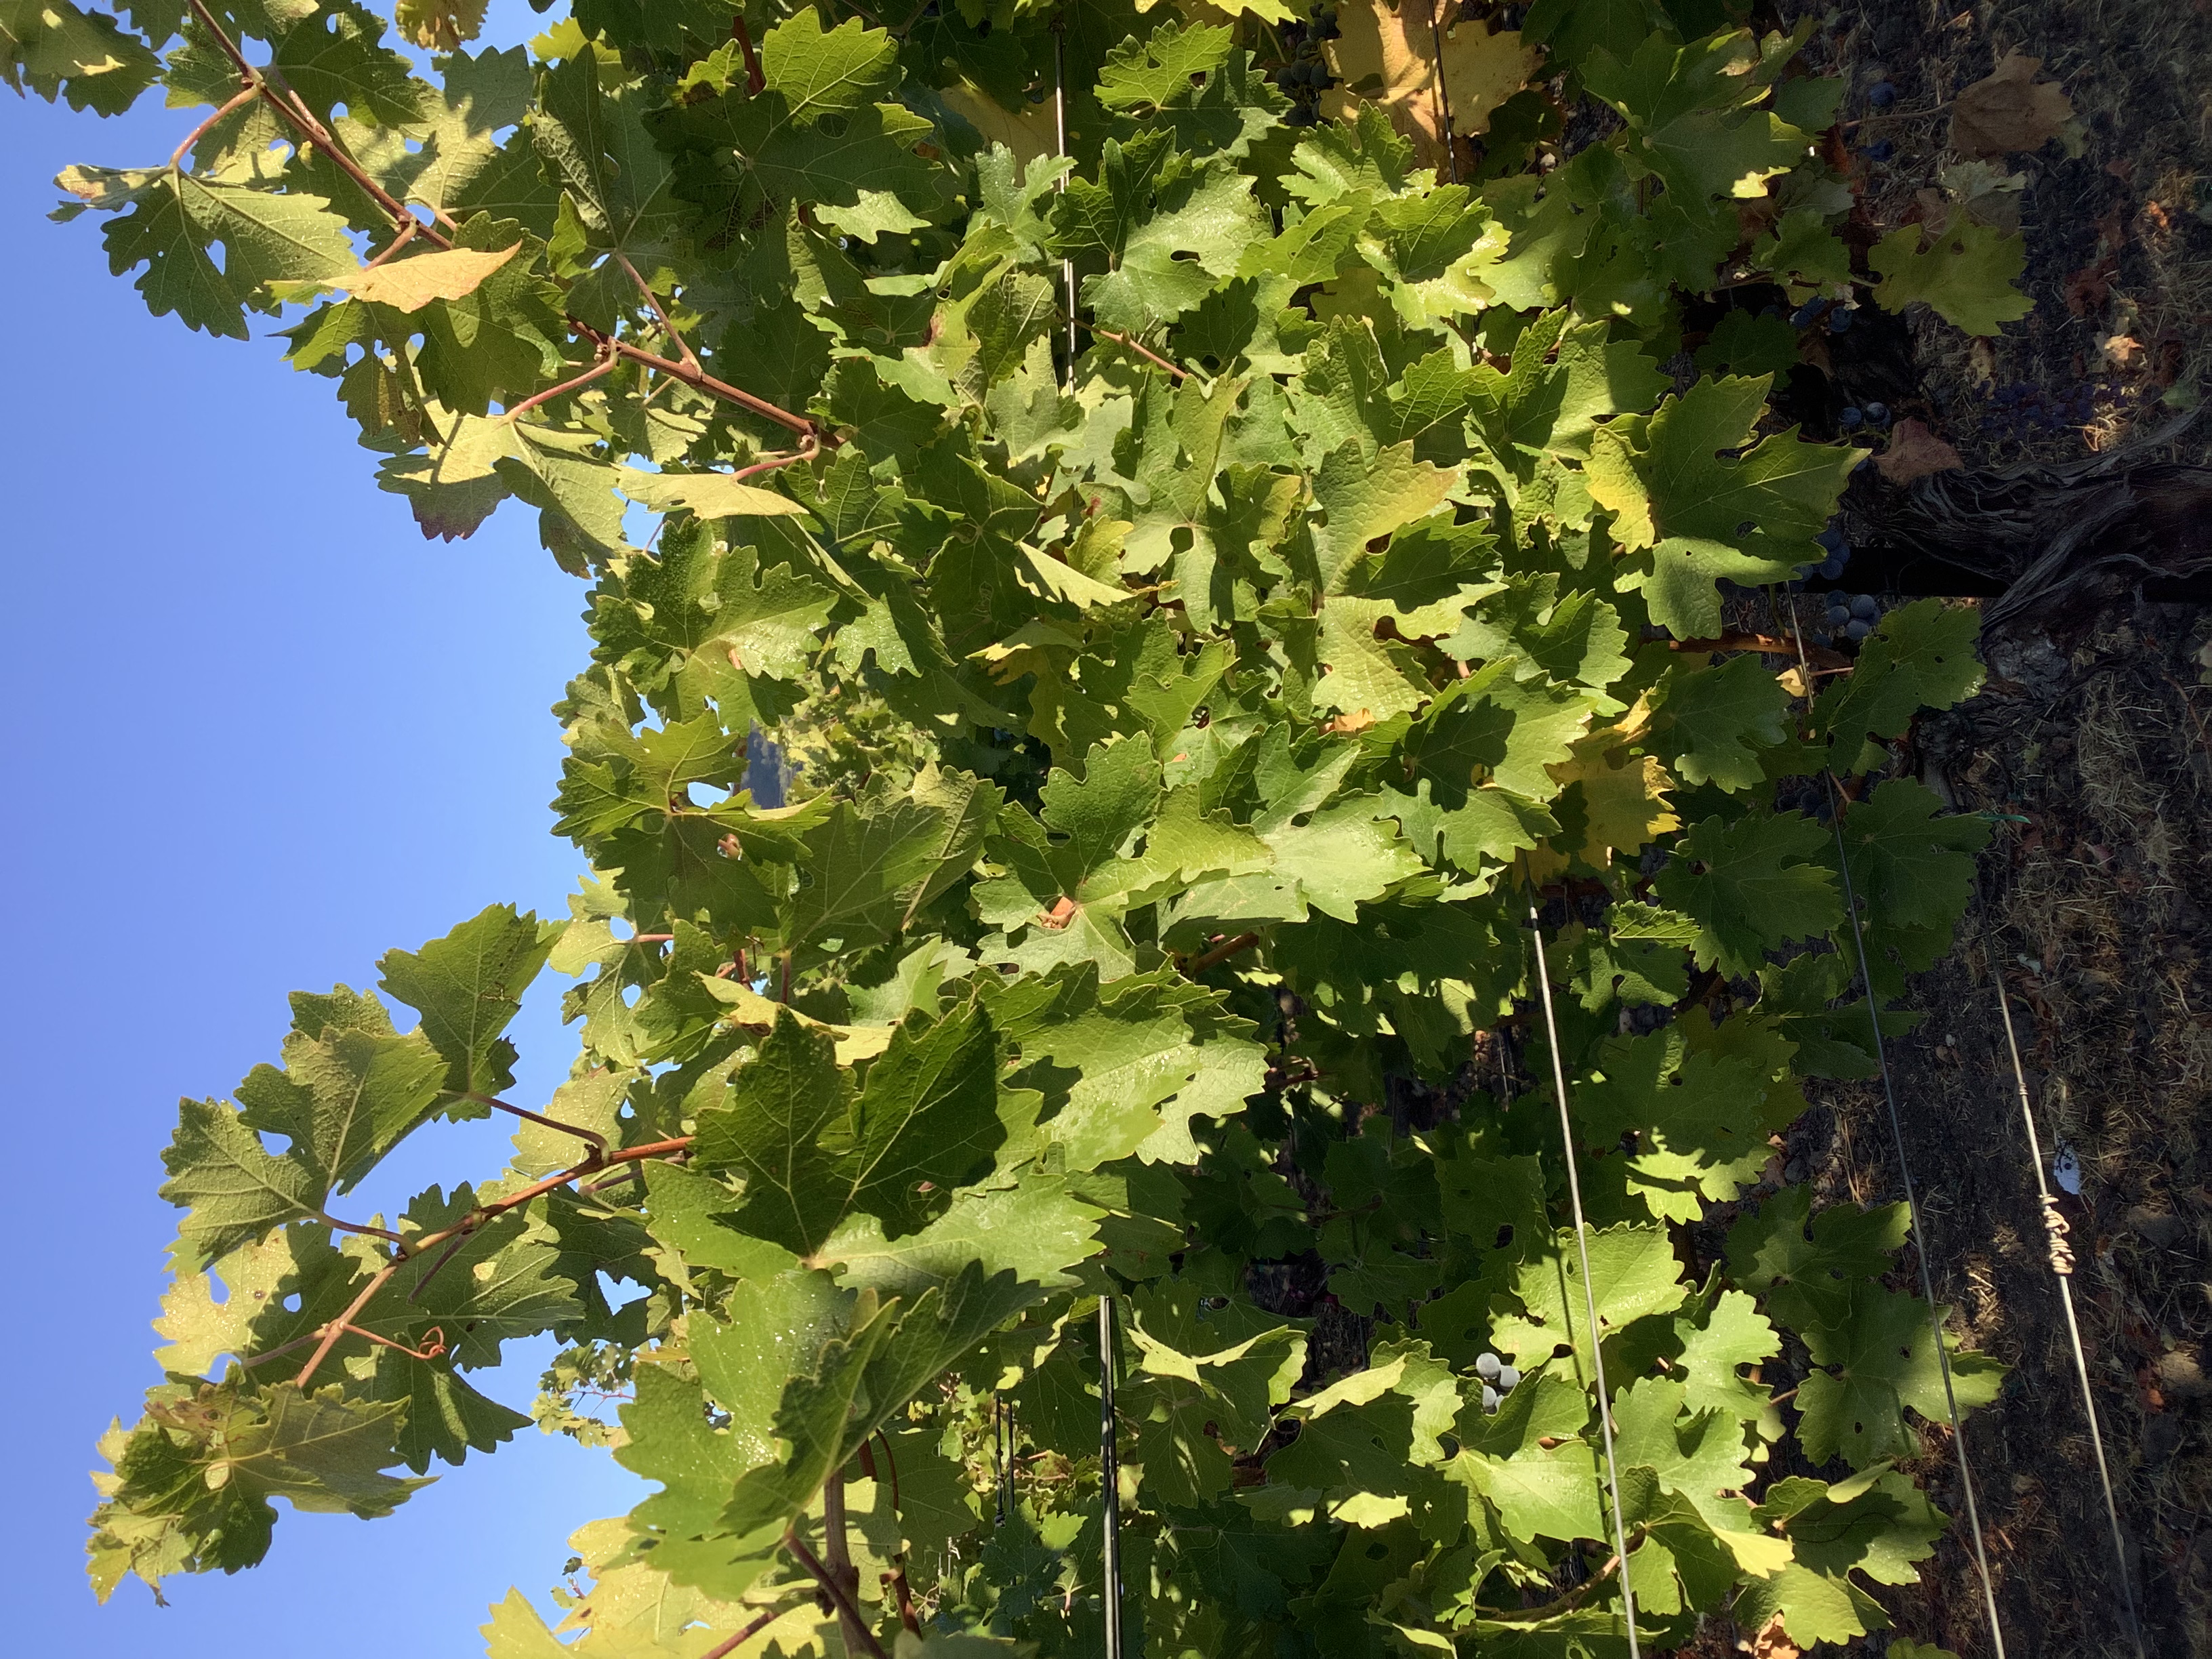
Label: No Virus